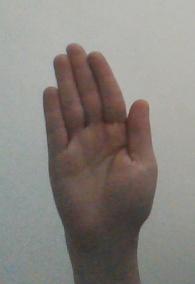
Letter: seen